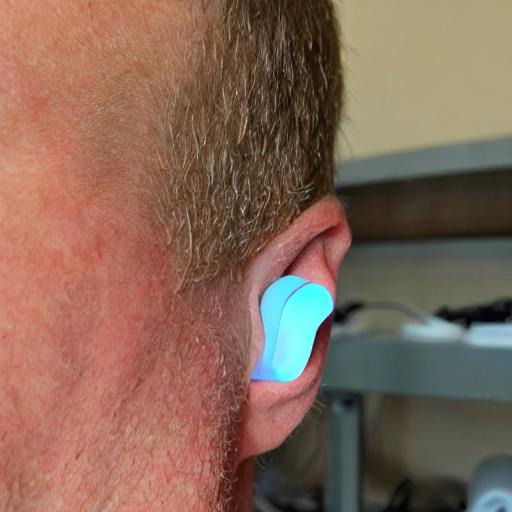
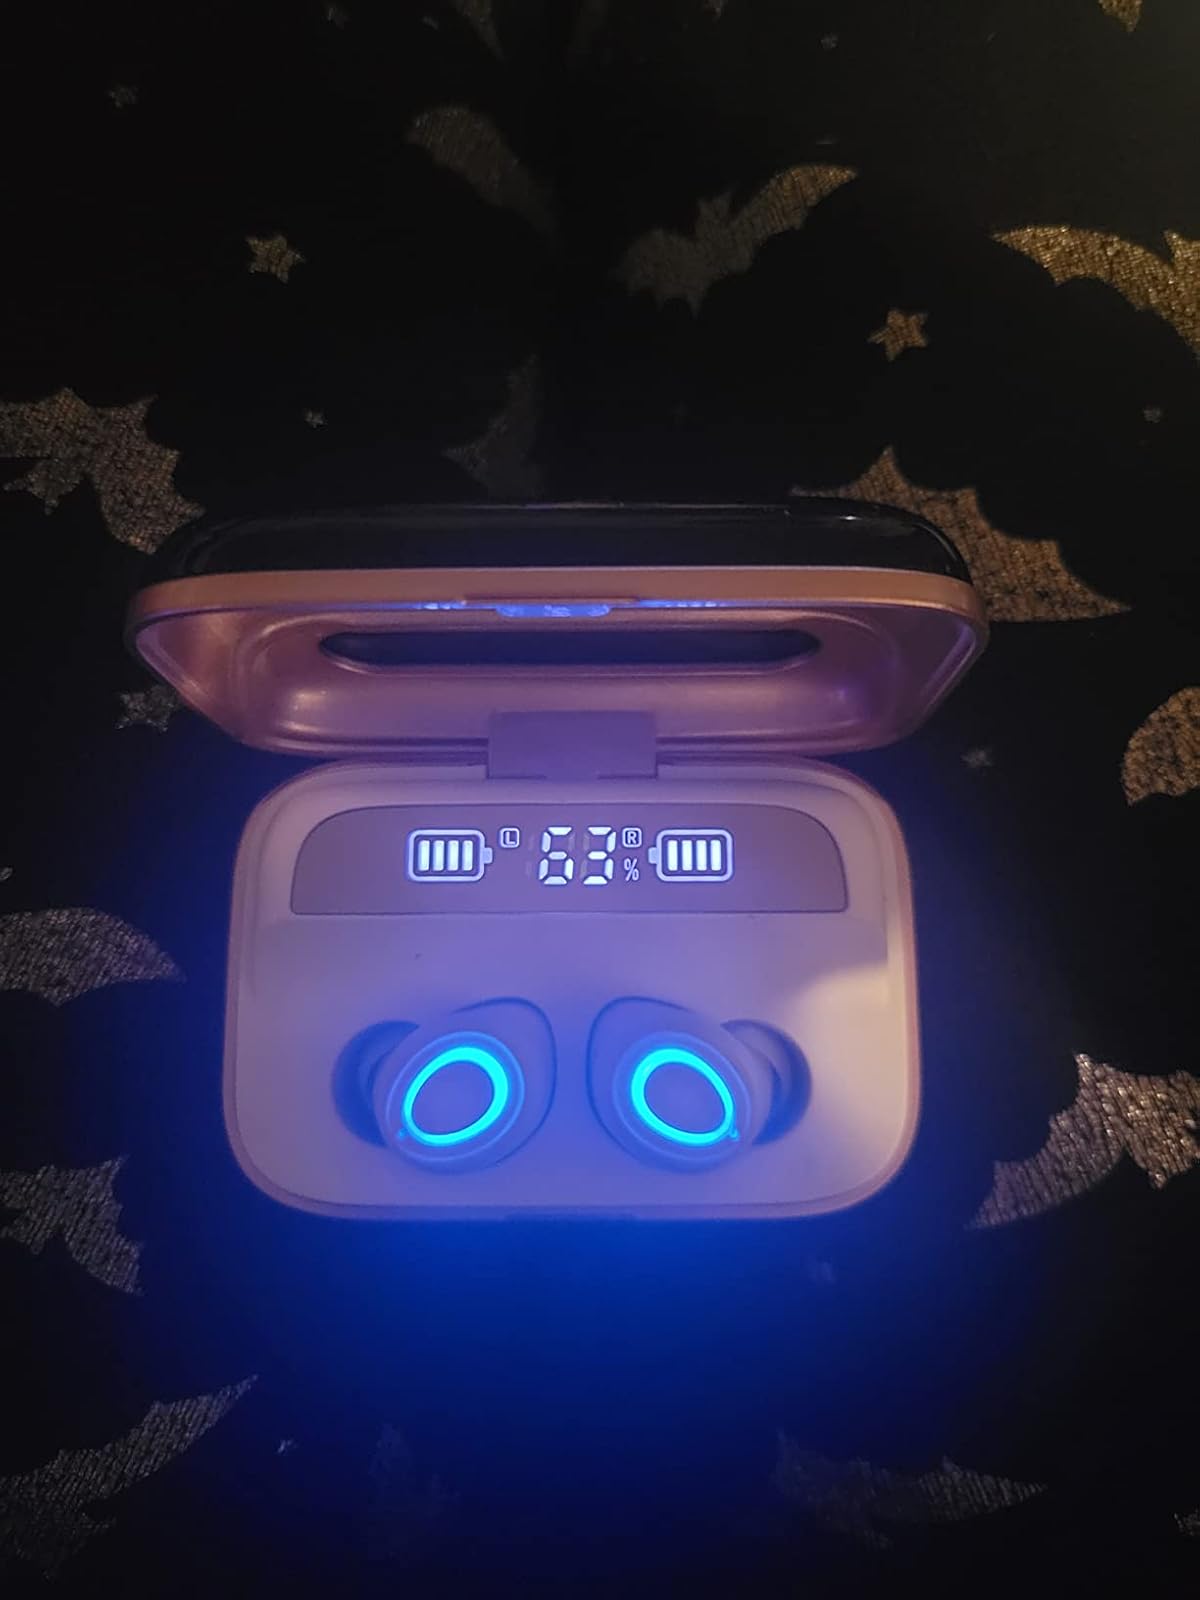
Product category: earbuds
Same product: no